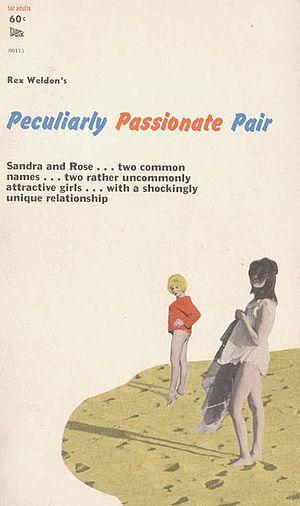
Couverture de ""Peculiarly Passionate Pair"" par Rex Weldon (Duane W. Rimel), 1963."
Duane W. Rimel, né le 21 février 1915 à Asotin, Washington, et mort le 30 septembre 1996 à Bainbridge Island, Washington, est un poète et un auteur américain de roman fantastique, de science-fiction et de roman policier. Il a signé une œuvre du pseudonyme Rex Weldon.